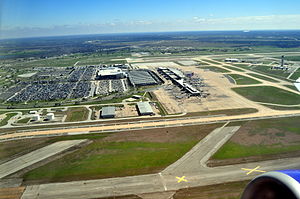
Austin-Bergstrom International Airport
Austin-Bergstrom International Airport set ra luften
"Austin–Bergstrom International Airport eller ABIA er en ""Klasse C"" international lufthavn placeret i Austin i Texas i USA. Lufthavnen betjener Greater Austin byområdet, der er det 34.-største byområde i USA. Lufthavnen er beliggende ca. 8 km sydøst for centrum af Austin og dækker 1.717 hektar og har to landingsbaner og tre helikopterlandingspladser. Lufthavnen er anlagt ved den tidligere Bergstrom Air Force Base. Lufthavnen og Air Force Base blev opkaldt efter kaptajn John August Earl Bergstrom, en officer, der gjorde tjeneste ved 19. Bombardment Group. Lufthavnen erstattet Robert Mueller Municipal Airport som Austins vigtigste lufthavn.